Weightlifting at the 2009 Mediterranean Games

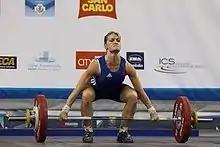
Agnès Chiquet winning the bronze medal in the 58 kg event

Nikolaos Kourtidis who won 2 gold medal in the men's 94 kg, and Konstantina Lapou who took silver in the women's 58-kg, tested positive after the competition.